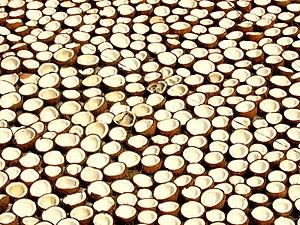
Une culture énergétique est une espèce végétale cultivée pour produire de la biomasse destinée à une valorisation énergétique, afin de produire de l'électricité ou de la chaleur.
La noix de coco est le fruit du cocotier ; un des représentants de la famille des palmiers ou Arécacées. L'inflorescence complète peut atteindre 1 mètre de long. Le fruit, qui peut mesurer jusqu'à 30 cm de diamètre, est lisse et de couleur vert clair ou orange lorsqu'il n'est pas mûr, tirant sur le brun et recouvert d'une épaisse couche de fibres ligneuses brunes entourant la noix à maturité composée d'une solide coque plus ou moins sphérique ovalisée qui protège une amande blanchâtre comestible.